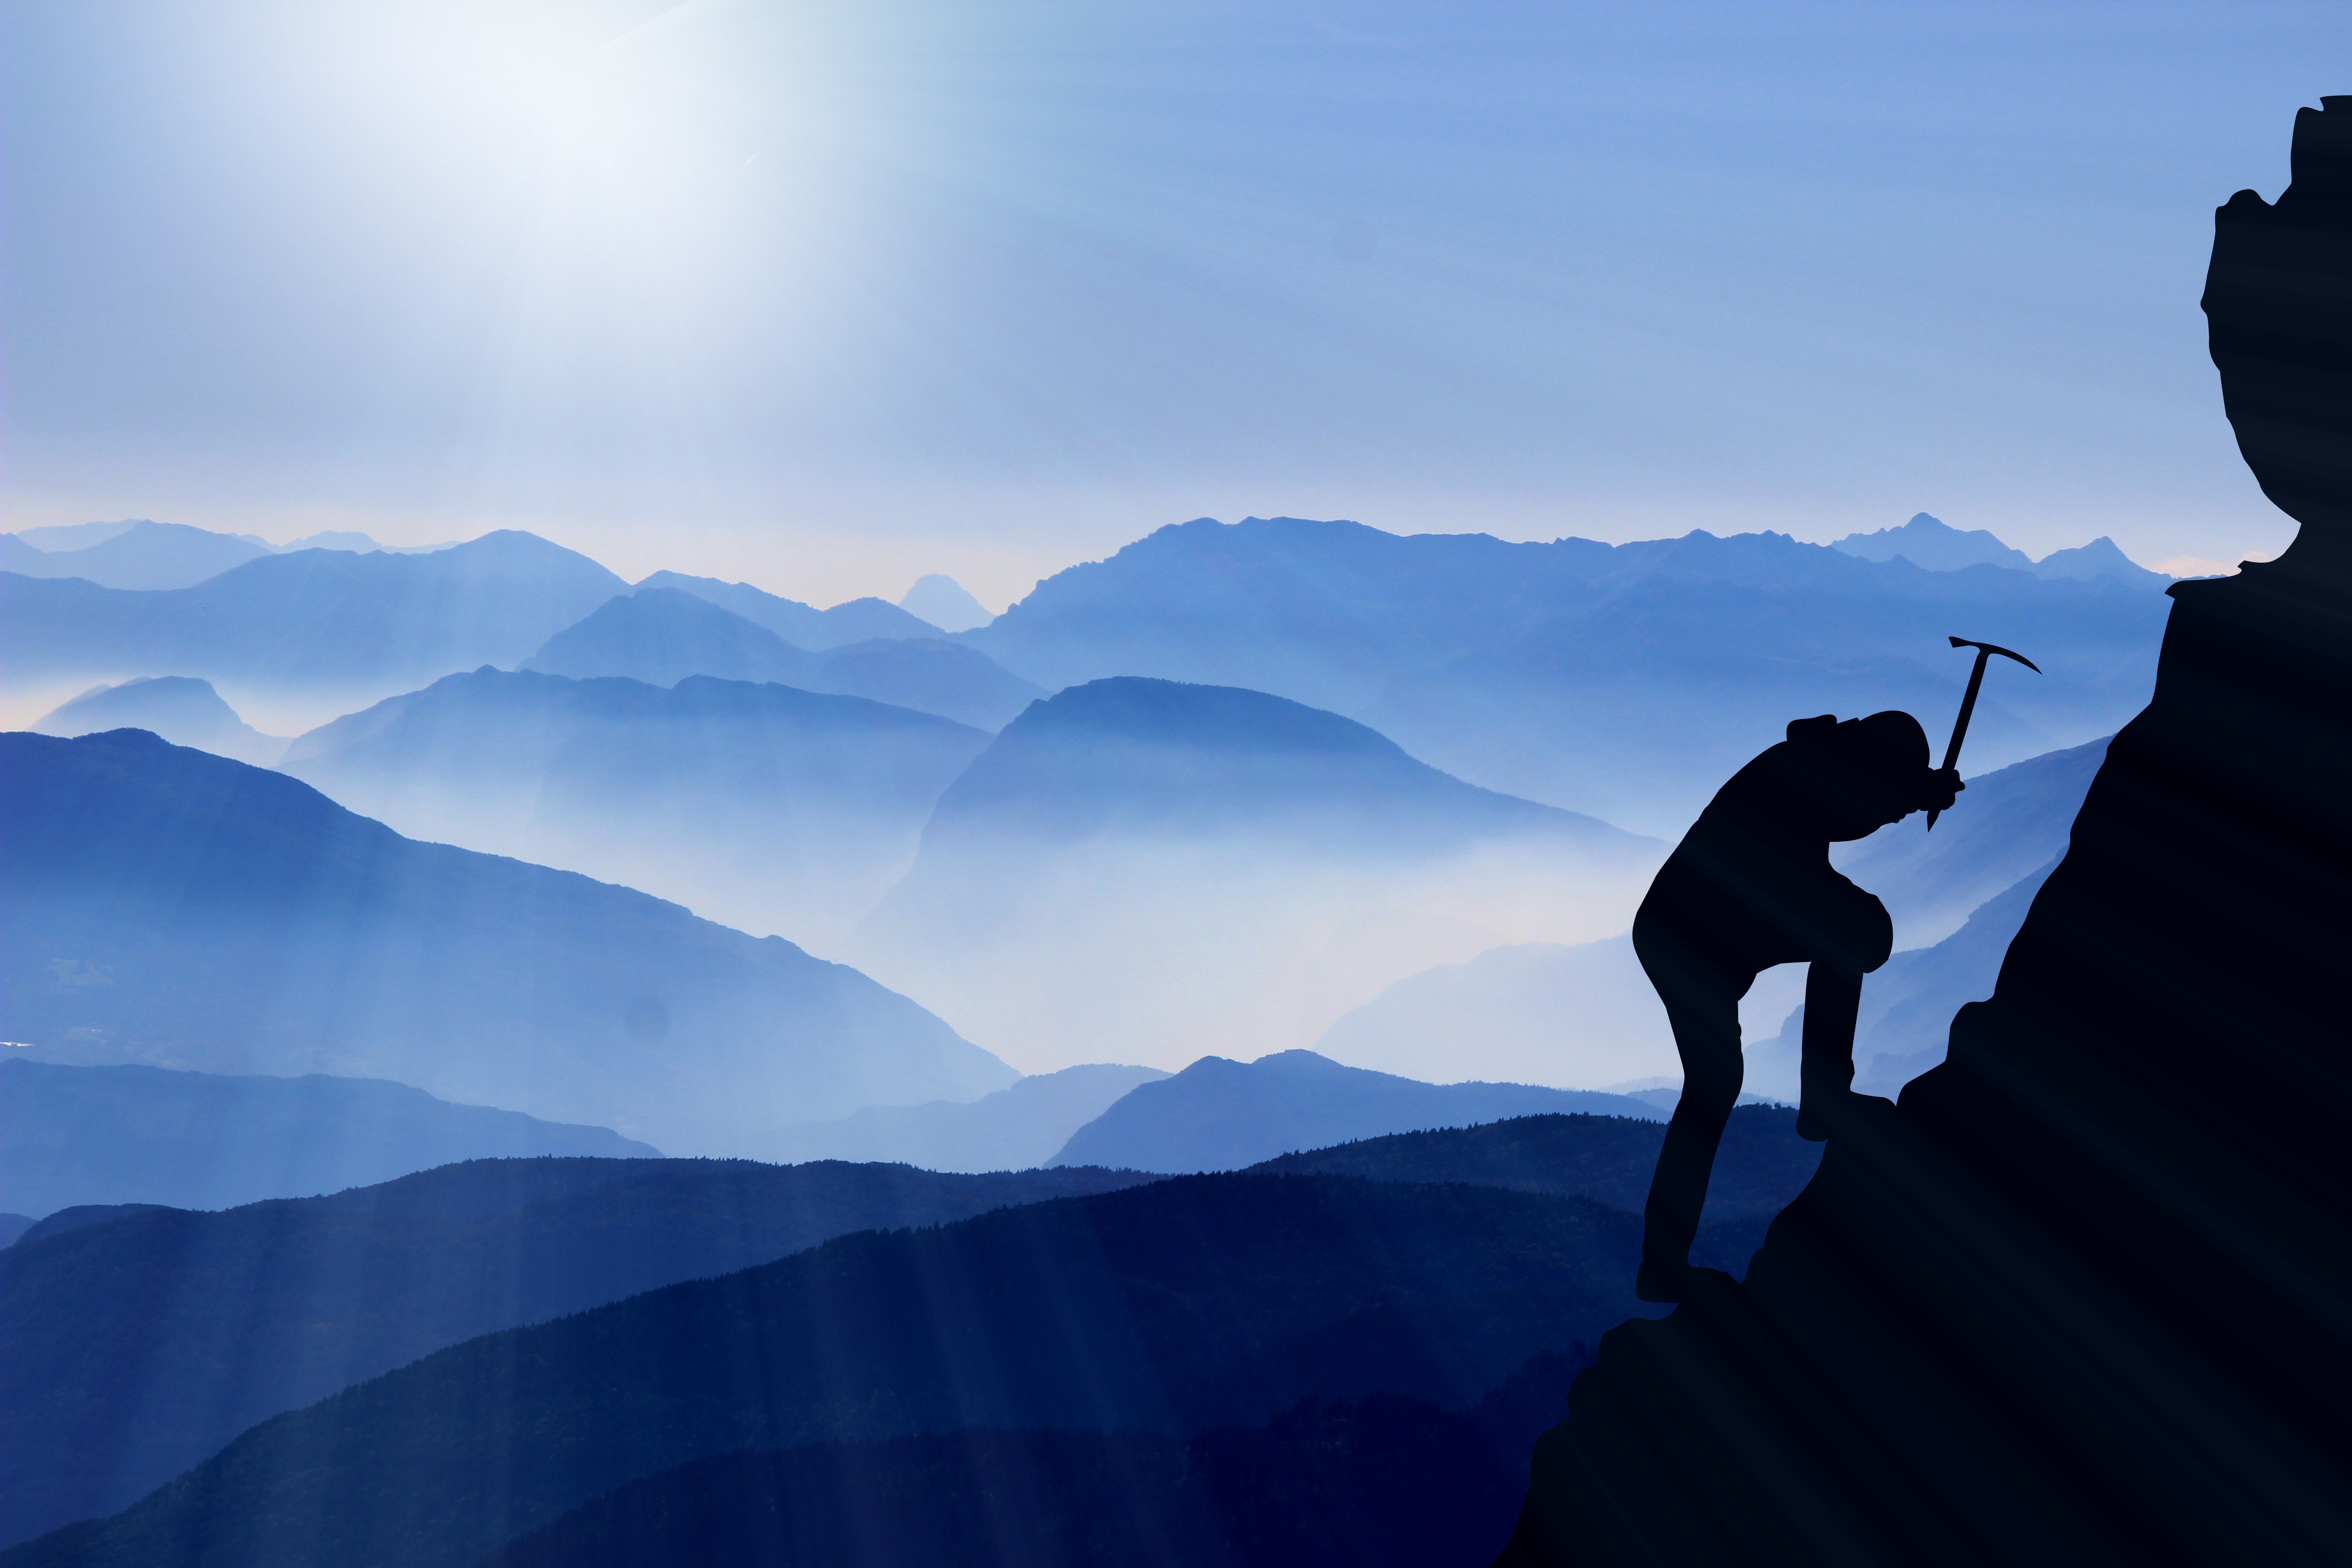
rock, mountain, cloud, sky, fog, sunrise, sunlight, adventure, mountain range, blue, freedom, extreme sport, summit, climb, mountaineering, competition, sports, mountaineer, mountains, alps, performance, joy, winner, victory, sunbeam, success, screenshot, upgrade, defeat, fame, atmospheric phenomenon, atmosphere of earth, mountainous landforms, black pay, climbing to the top